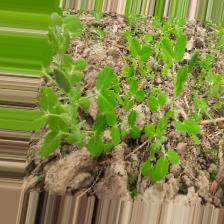
Label: Normal